Air transports of heads of state and government

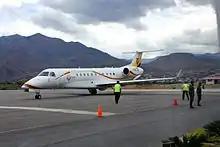
Rafael Correa's presidential Embraer Legacy 600 arriving at Camilo Ponce Enríquez Airport in Loja, Ecuador, in September 2013.

The Swedish Air Force Transport Squadron Bromma (Stockholm), based on Stockholm-Bromma Airport in Stockholm Municipality, operates the "State Flight" (Swedish: "Statsflyget"). It forms part of the Transport and Special Flying Unit (TSFE, Swedish: "Transport och Specialflygenheten"), which in its turn is a part of the Skaraborg Wing (F 7). Currently it operates two Gulfstream IV aircraft and one Gulfstream G550 in the VIP transport role, which are to be replaced by two Bombardier Global 6500 by the end of 2025.